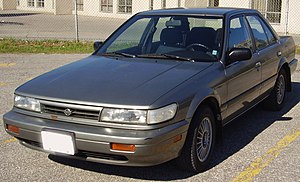
Nissan Stanza / Stanza (U12), 1990−1992
Nissan Stanza U12
Nissan Stanza var en mellem 1977 og 1992 bygget bilmodel fra den japanske bilfabrikant Nissan Motor.